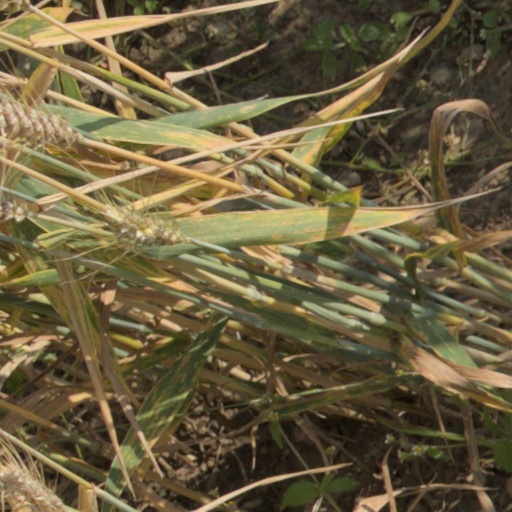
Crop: wheat